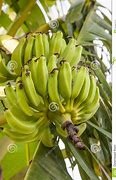
Label: banana